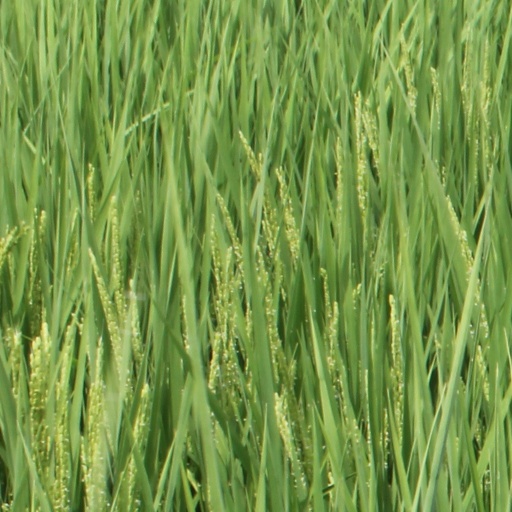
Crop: rice